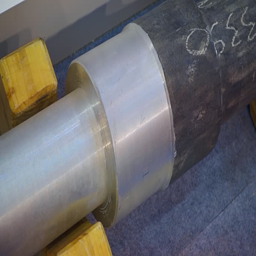
huge metal blank , half treated in a lathe , lying on wooden blocks .